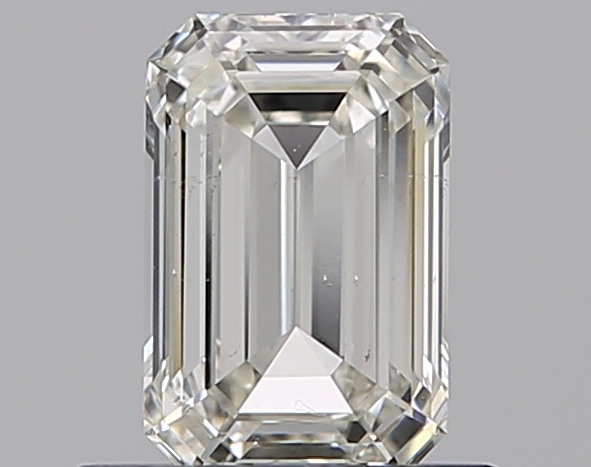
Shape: emerald
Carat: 0.76
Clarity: SI1
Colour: J
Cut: EX
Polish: EX
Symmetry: VG
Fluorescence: F
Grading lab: GIA
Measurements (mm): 6.54 x 4.26 x 2.65